Church of Saints Philip and James, Vilnius

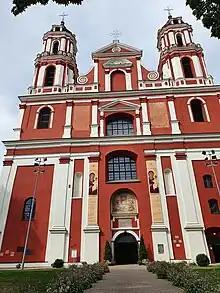
Main façade of St. Philip and St. Jacob's

Church of Saints Philip and James is a Roman Catholic church in Vilnius' Old Town, near the Lukiškės Square. It is famous for the Mother of God of Lukiškės painting.